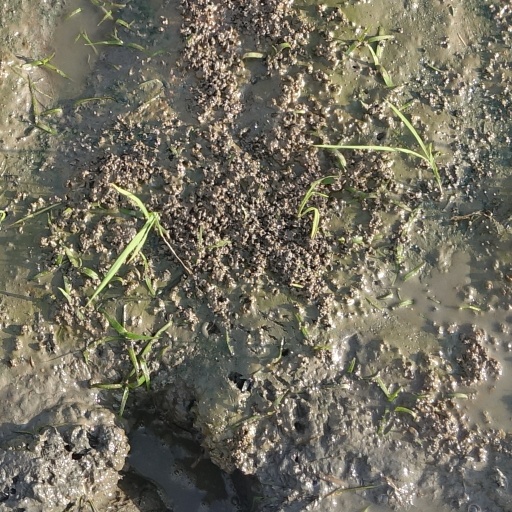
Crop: rice